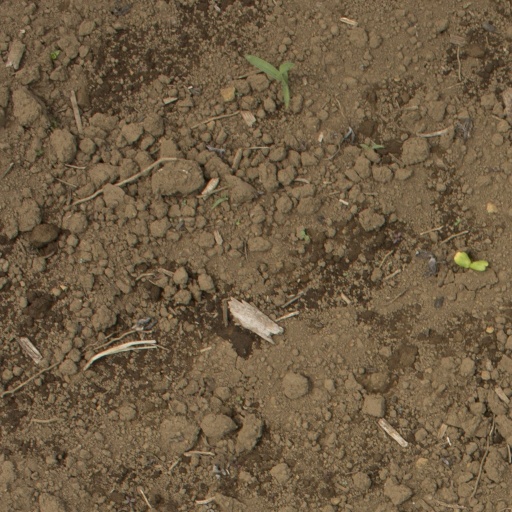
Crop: Jerusalem artichoke